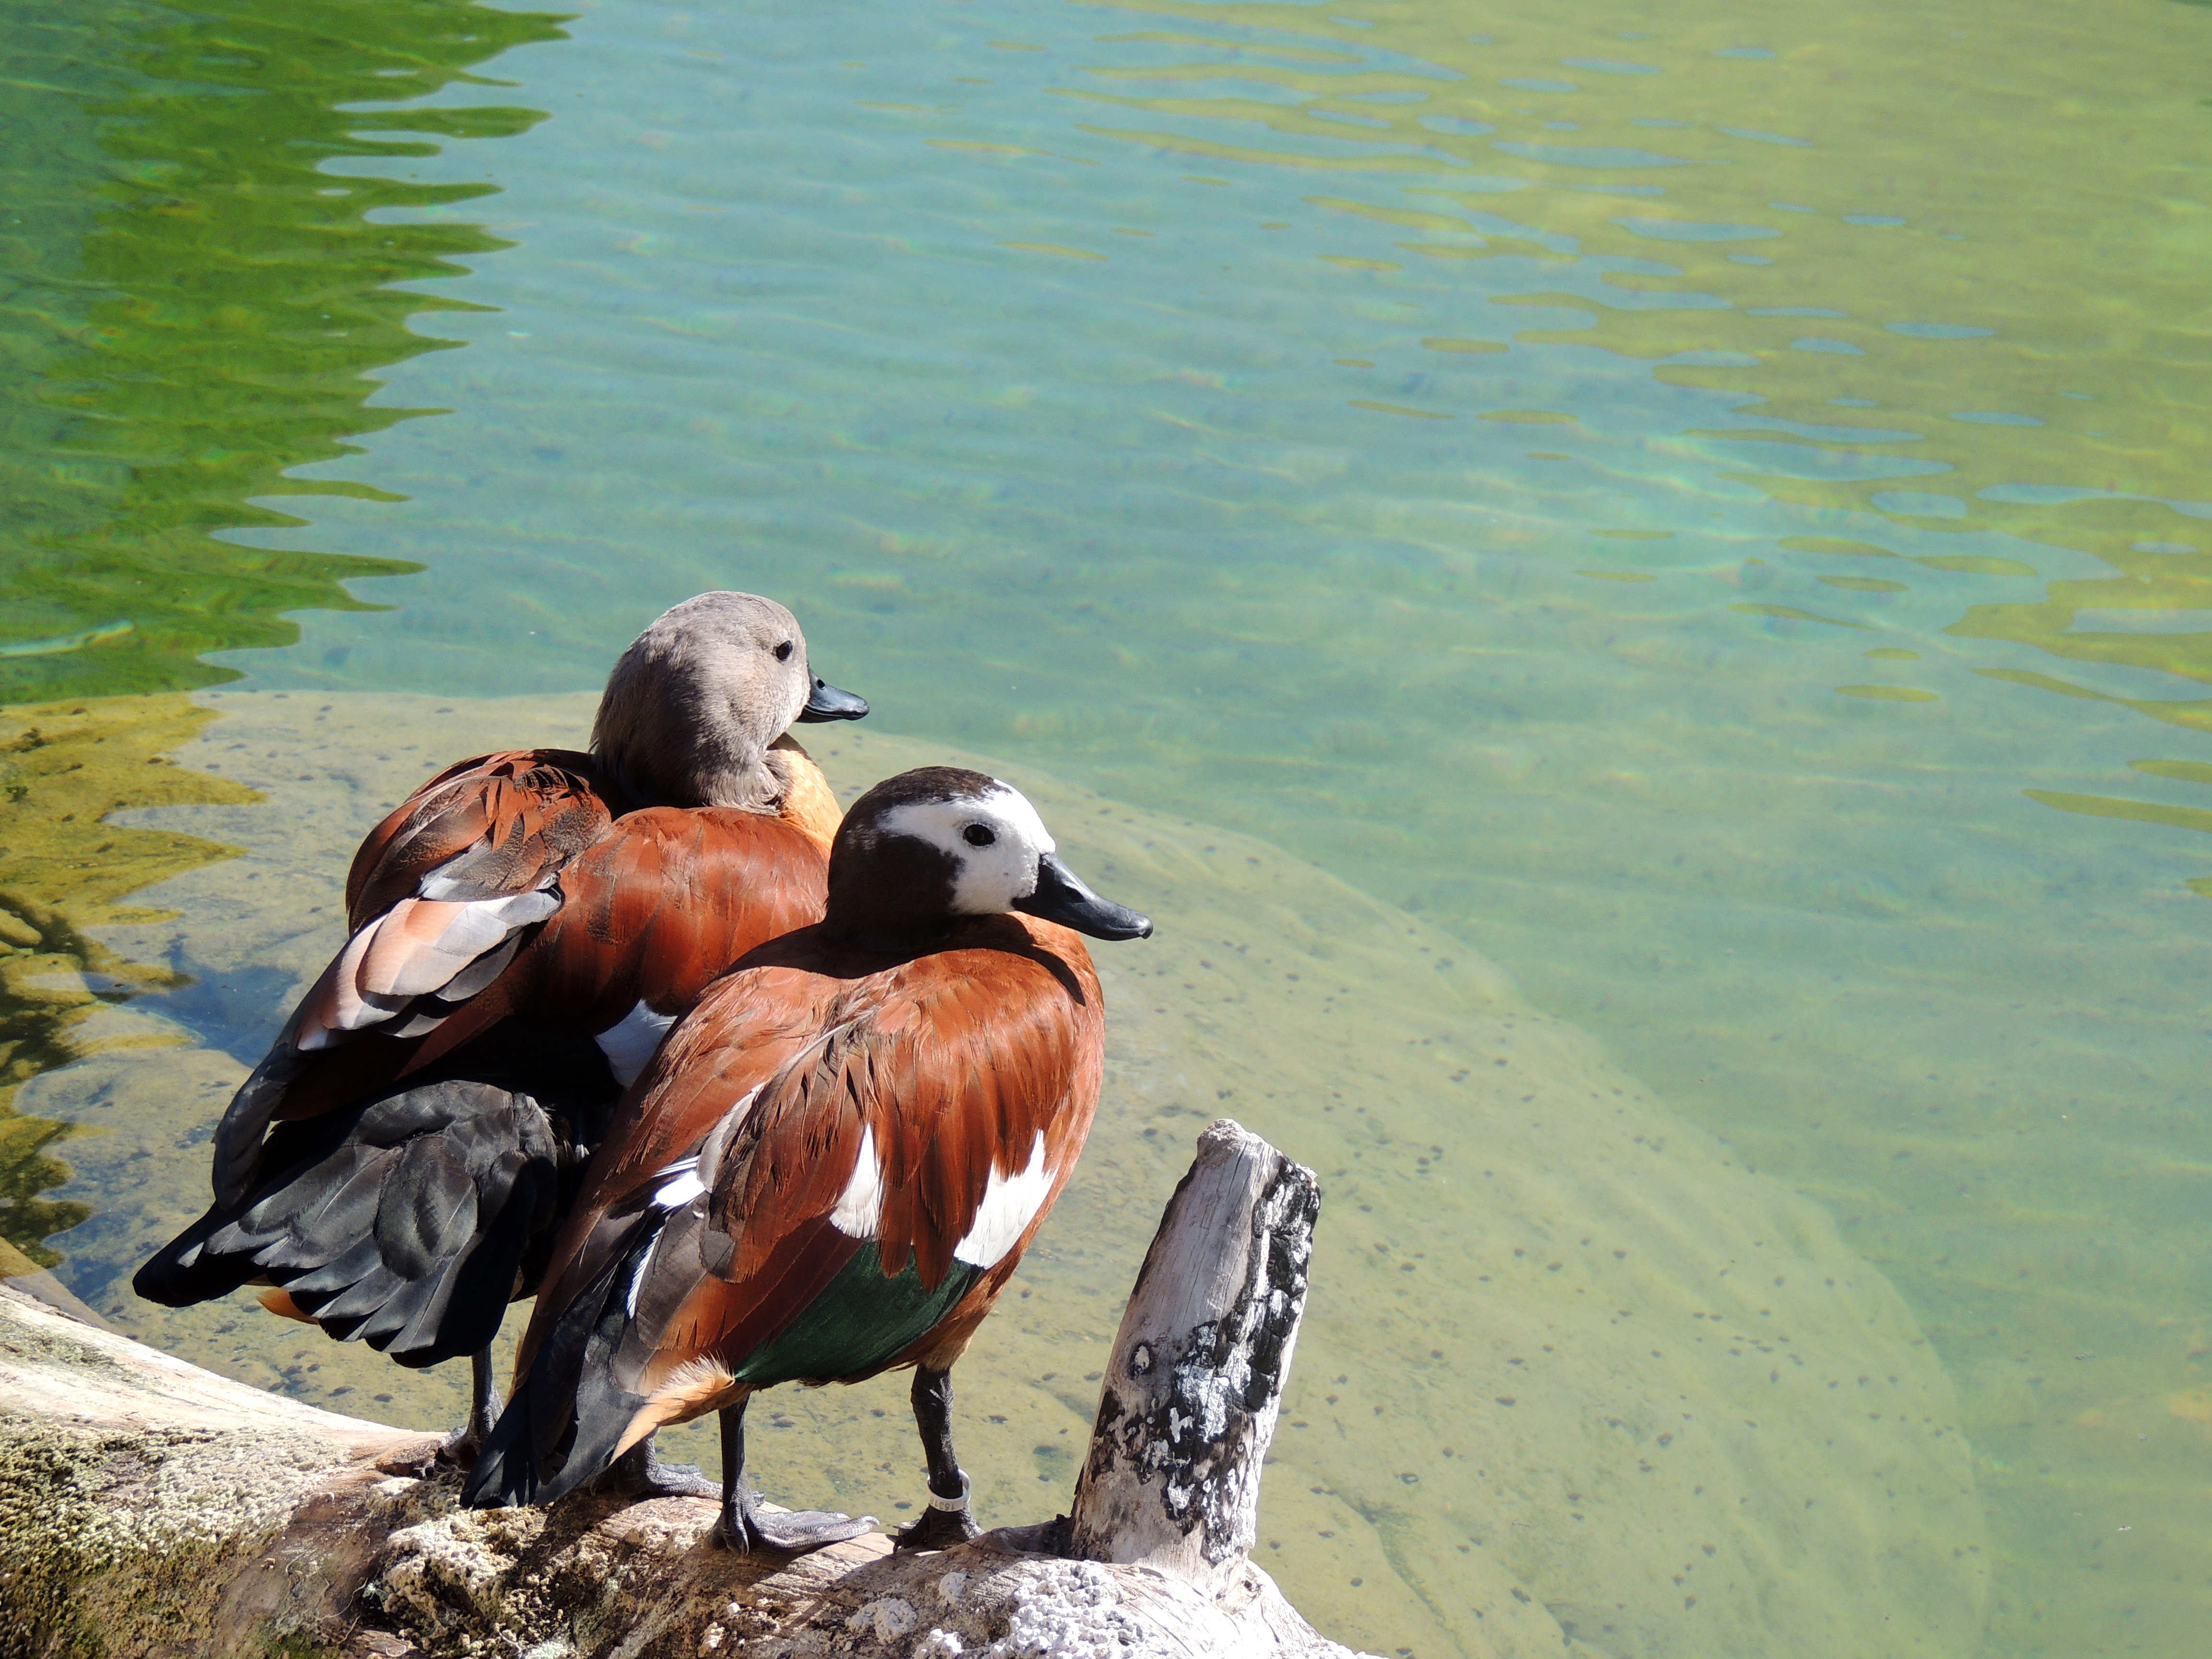
water, nature, bird, pond, wildlife, beak, fauna, duck, vertebrate, water bird